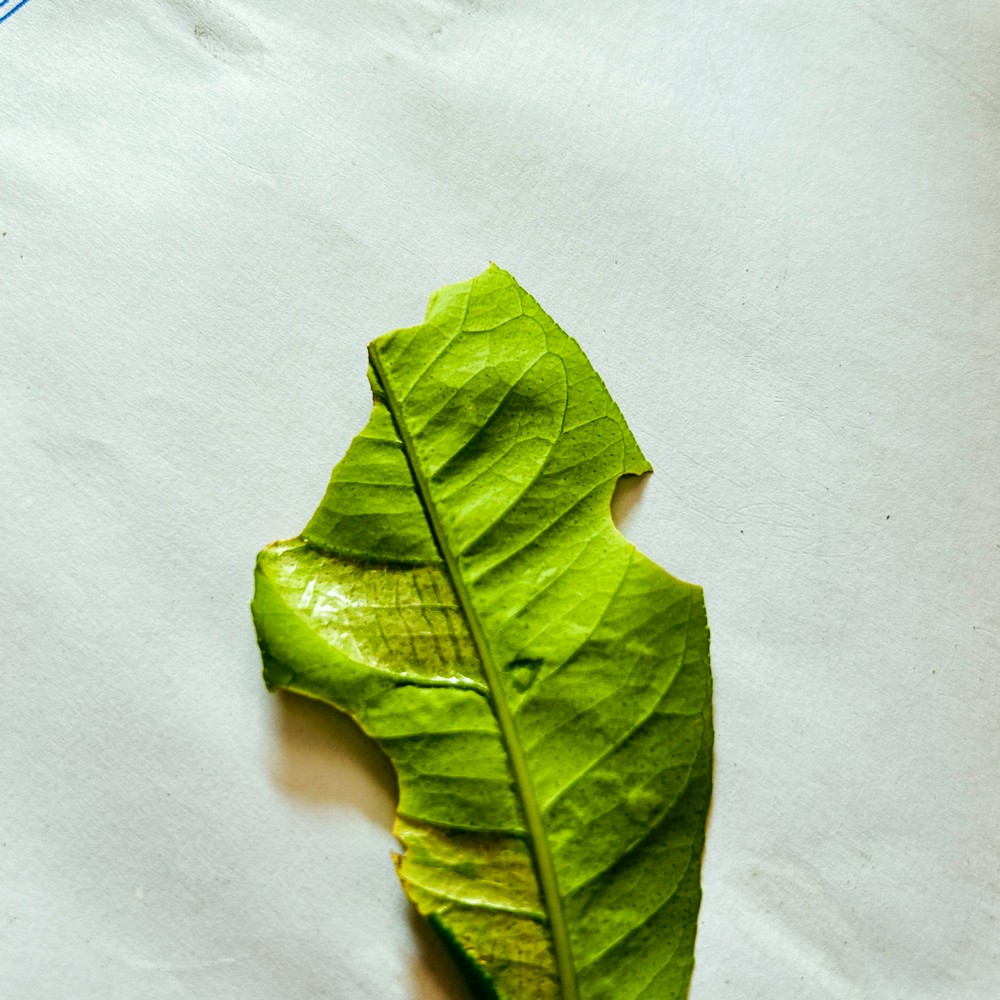
Label: Deficiency Leaf